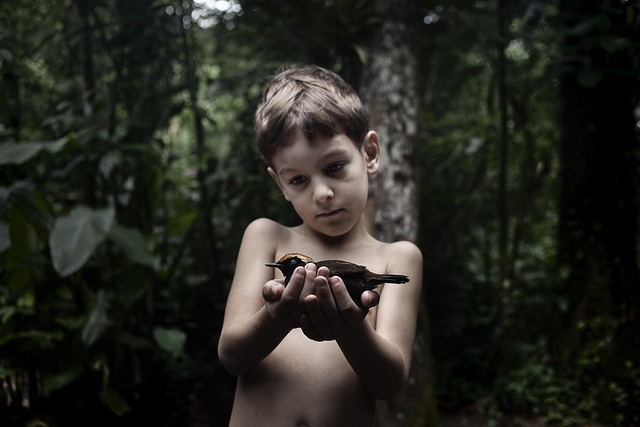
there is a young boy holding a bird in his hands
A young boy holding a bird in the forest.
A boy holding a small bird in his hands.
a young boy is holding a brown bird in his hands
A topless child holding a bird in a forest.